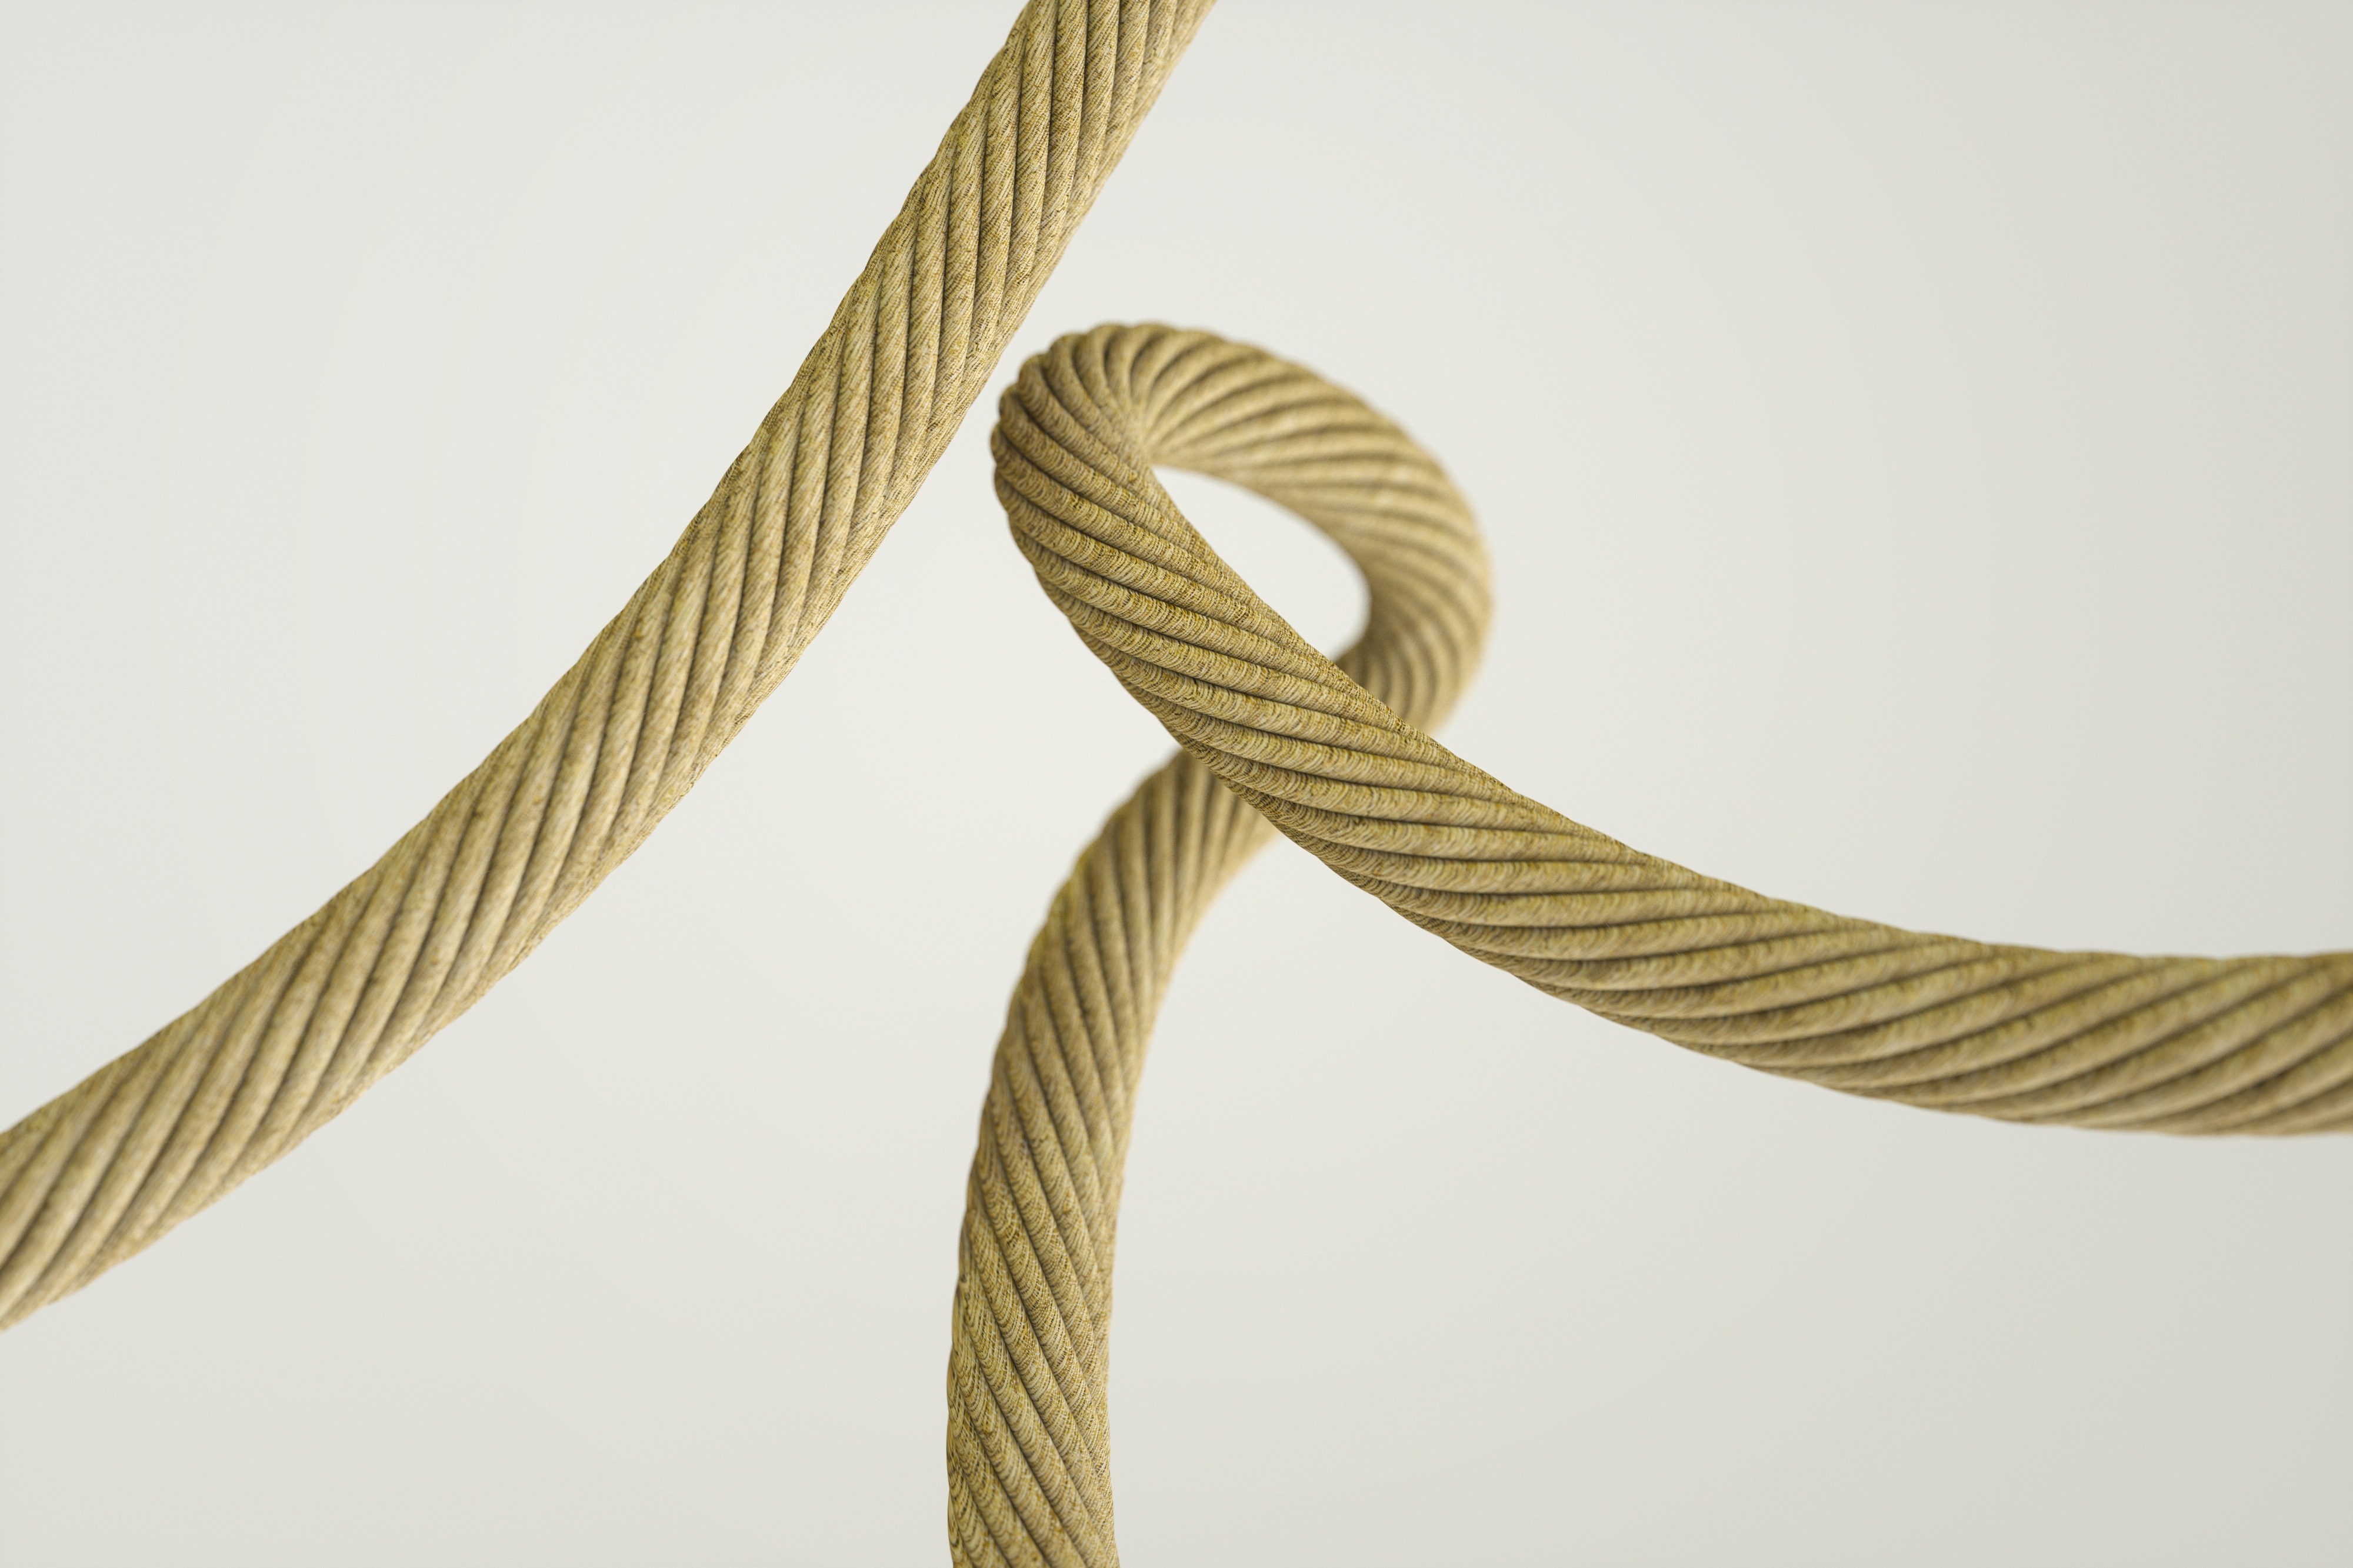
rope, spiral, chain, natural, rein, cord, thread, ropes, fiber, knot, loop, strength, fashion accessory, rope detail